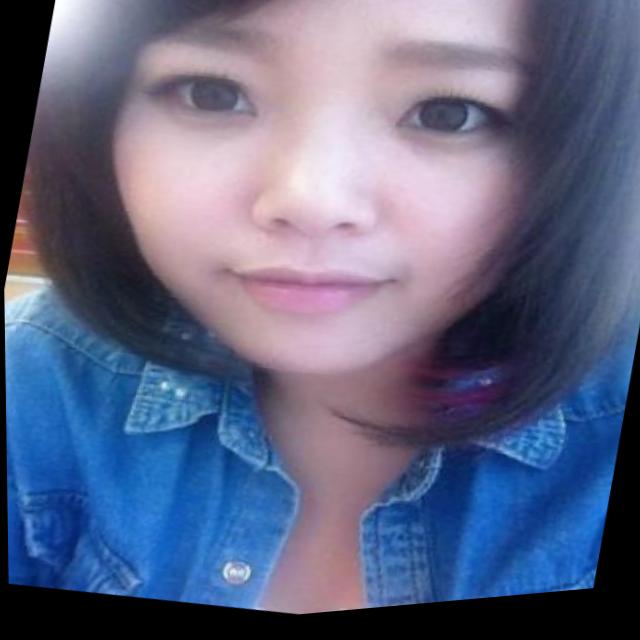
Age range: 21-44